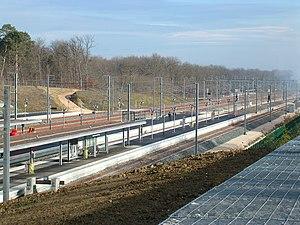
LGV Rhin-Rhône en direction de Mulhouse, vue depuis la gare de Besançon Franche-Comté TGV lors de l'inauguration de la gare.